Jackshaft (locomotive)

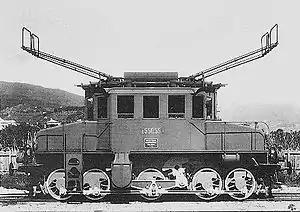
E550

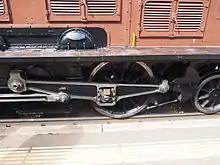
SBB Ce 6-8 with slotted rods

Vertical sliding bearings in hornblocks would allow movement, but these must be designed carefully or else the force exerted through the rods would be wasted in simply sliding this bearing back and forth. Such sliding joints must be arranged to allow suspension travel, but so that the rod force is always at right angles to the slideway.